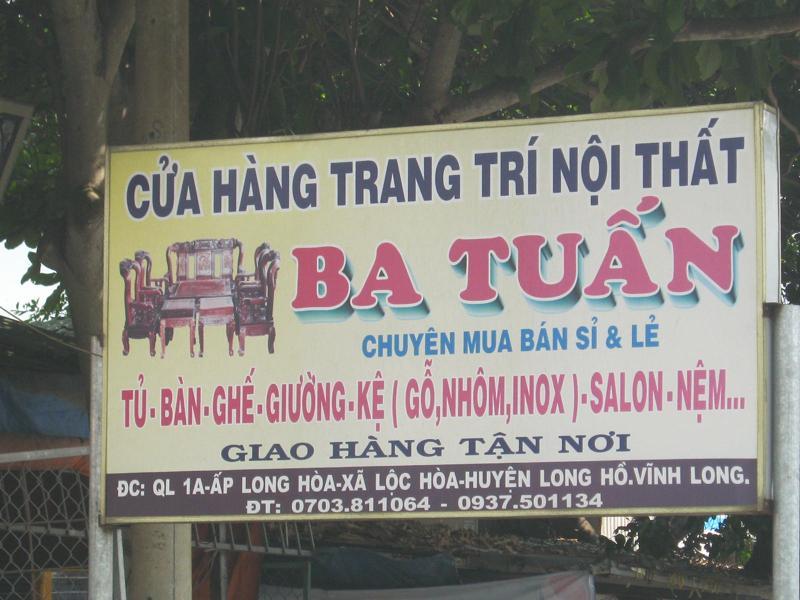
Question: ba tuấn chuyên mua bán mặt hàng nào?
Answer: ba tuấn chuyên mua bán tủ - bàn - ghế - giường - kệ (gỗ, nhôm, inox) - salon - nệm